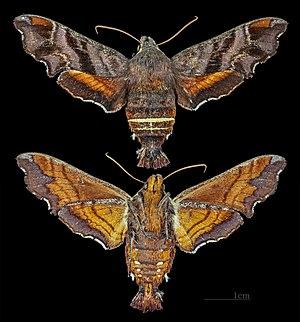
La tribu des Macroglossini regroupe des lépidoptères de la famille des Sphingidae, de la sous-famille des Macroglossinae.
Le genre Amphion regroupe des lépidoptères de la famille des Sphingidae, de la sous-famille des Macroglossinae et de la tribu des Macroglossini.